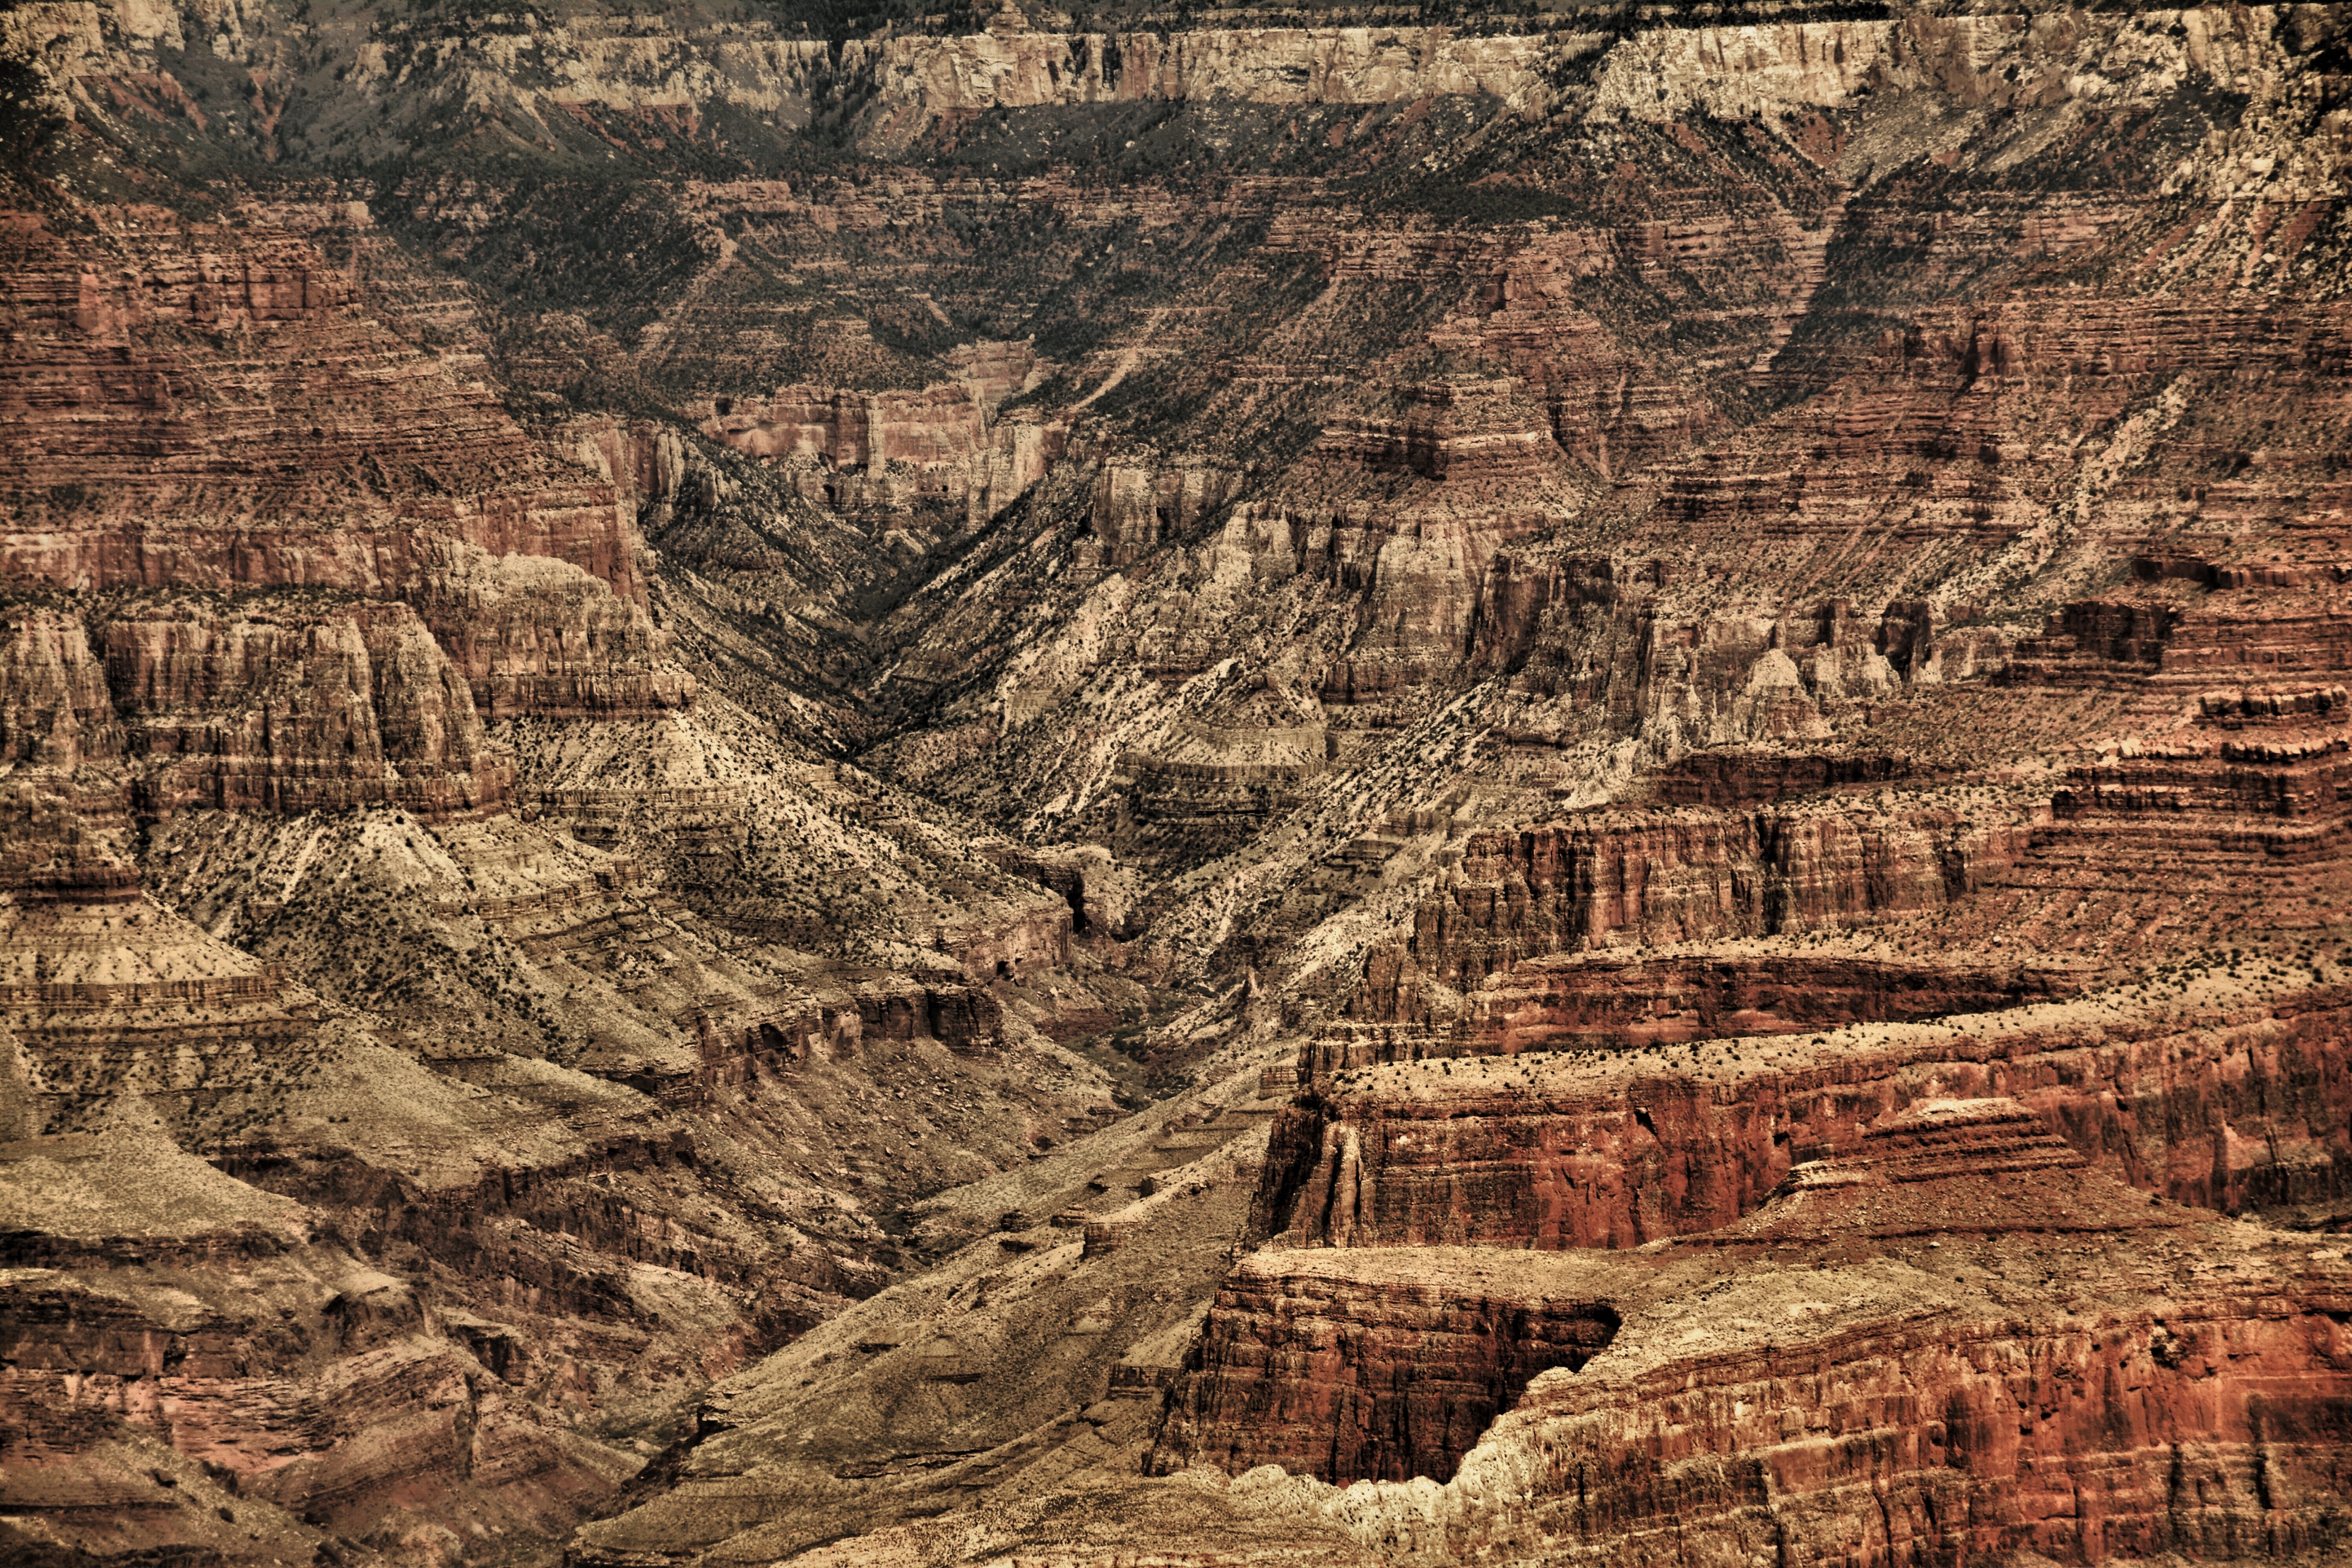
rock, mountain, formation, soil, rock formation, canyon, terrain, geology, badlands, ravine, plateau, wadi, landform, archaeological site, ancient history, geographical feature